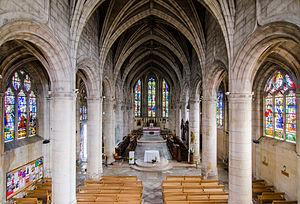
La nef de la collégiale de Montmorency vue de la tribune de l'orgue
La collégiale Saint-Martin de Montmorency est une église de style gothique flamboyant du XVIᵉ siècle située dans le Val-d'Oise, en région Île-de-France. Bâtie sur un éperon rocheux et précédée d'une terrasse, elle domine la vallée de Montmorency. Remarquable pour son unicité architecturale avec une sobriété et harmonie correspondant à son premier rôle de lieu de sépulture de la maison de Montmorency, la collégiale est surtout réputée pour son exceptionnelle série de quatorze vitraux de la Renaissance, qui se distingue même sur le plan national. Depuis 1631, soit un an avant l'exécution du dernier connétable Henri II de Montmorency, elle sert également d'église paroissiale, et se concentre sur ce rôle unique après la Révolution française. Tout comme l'église Saint-François, l'ancienne collégiale accueille les fidèles catholiques de Montmorency et relève du diocèse de Pontoise. En 2010, son curé est le père Kurowski.